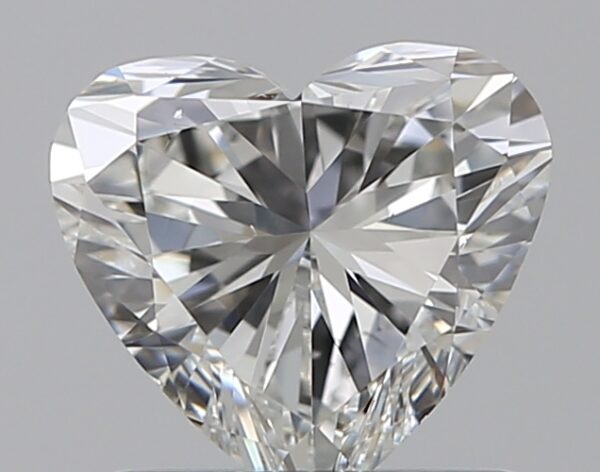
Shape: heart
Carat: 0.9
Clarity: VS2
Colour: G
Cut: VG
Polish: EX
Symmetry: VG
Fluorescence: F
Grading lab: GIA
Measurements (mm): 6.1 x 6.59 x 3.78